Radhika Maira Tabrez

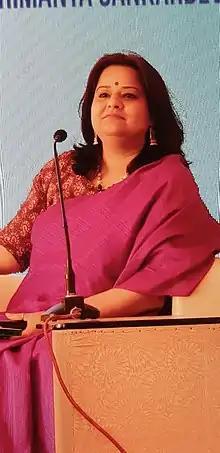
Radhika Maira Tabrez

In 2018, she became the first Indian ever to speak at a TEDx event in Bangladesh. She won the Rising Stars India Award (2017), and 100 Most Inspiring Writers by Indian Awaaz (2018).